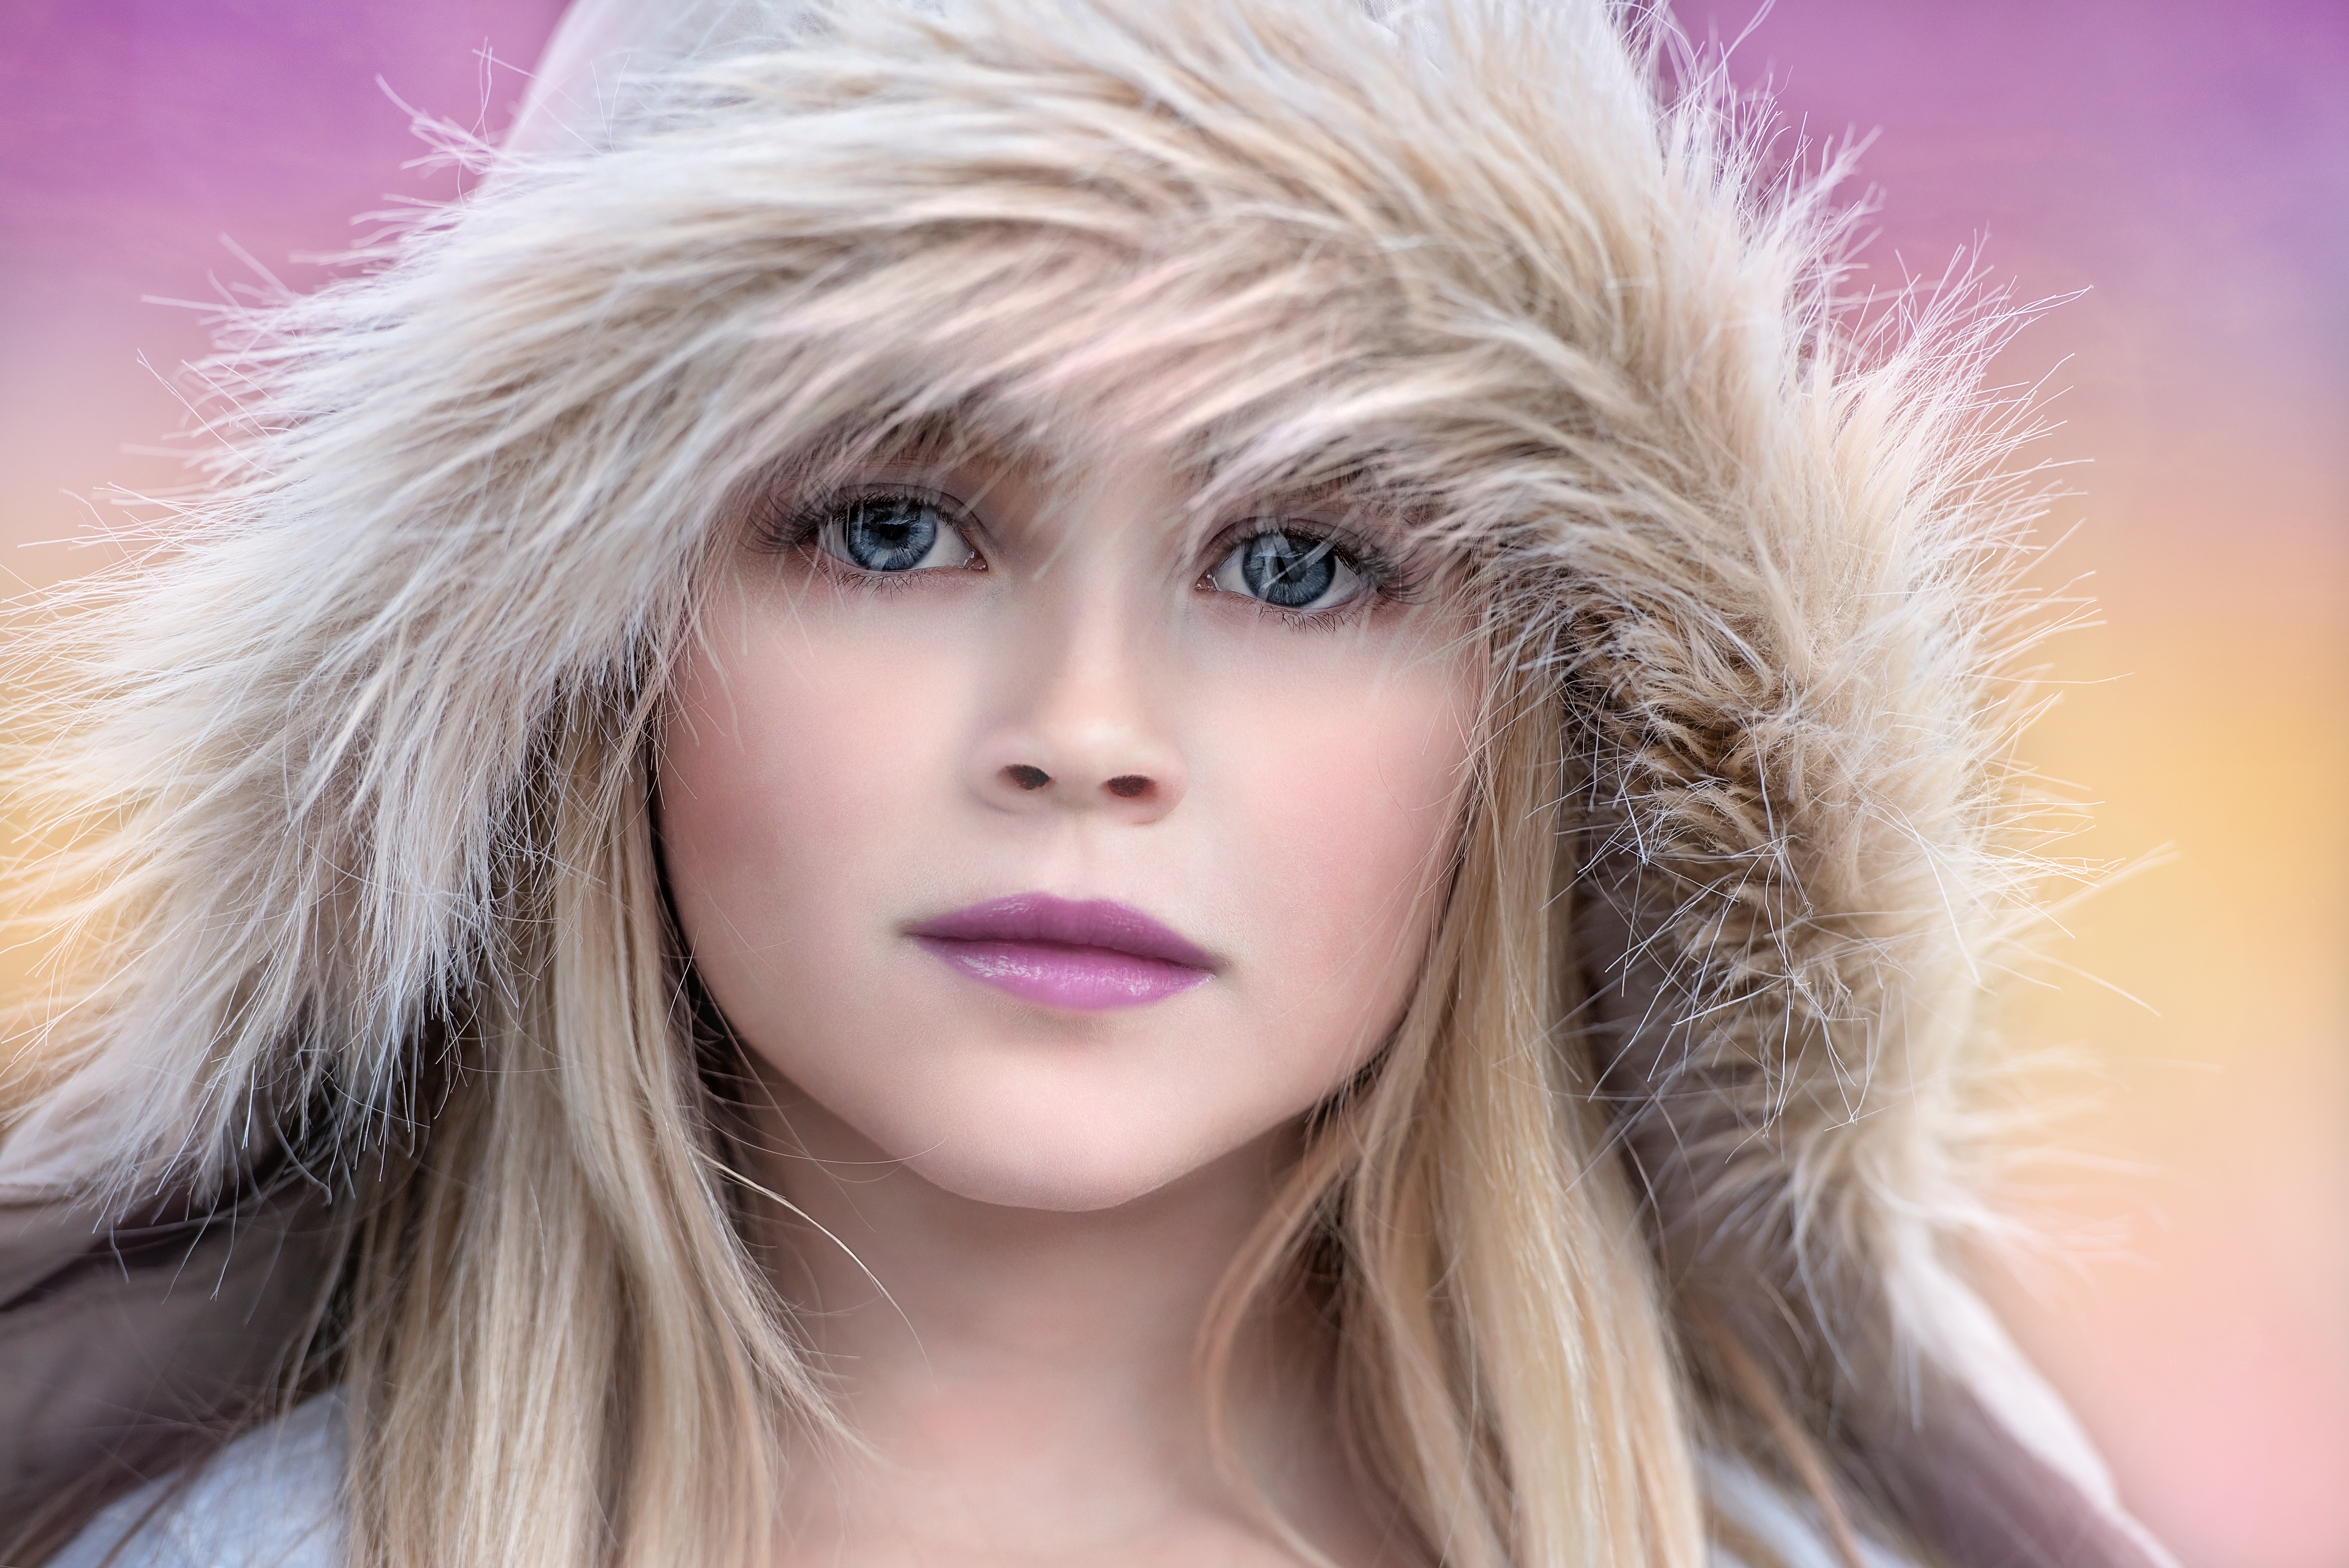
person, girl, hair, photography, female, fur, portrait, model, human, fashion, pink, close, toy, hairstyle, long hair, textile, face, doll, nose, eyes, eye, head, skin, beauty, blond, pretty, photo shoot, brown hair, portrait photography, hair coloring, fur clothing